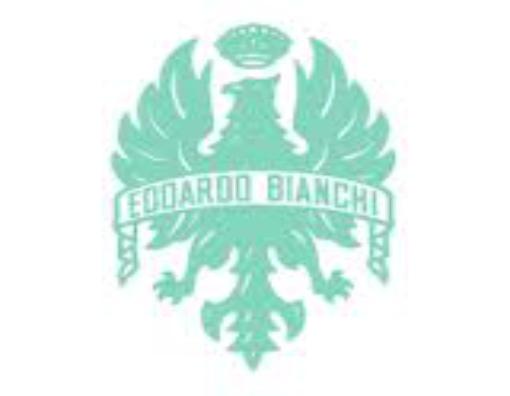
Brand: bianchi
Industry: Transportation